Clinton Romesha

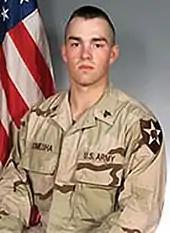
Romesha while assigned to the 2nd Infantry Division

Romesha enlisted in the United States Army in September 1999 and underwent Basic Combat Training and later Advanced Individual Training at Fort Knox, Kentucky. Trained to be an armor crewman for the M1 Abrams tank, Romesha was first assigned as a tank gunner in Company B, 1st Battalion, 63d Armor Regiment, 2d Brigade, 1st Infantry Division, and posted at Rose Barracks, Germany. During this posting he deployed to Kosovo as part of the Kosovo Force. His next assignment was as a gunner/assistant tank commander with Company A, 2nd Battalion, 72d Armor Regiment, 2nd Infantry Division at Camp Casey, South Korea. After a former mentor was killed in Iraq, Romesha volunteered for a tour supporting Operation Iraqi Freedom when parts of his unit received redeployment orders.